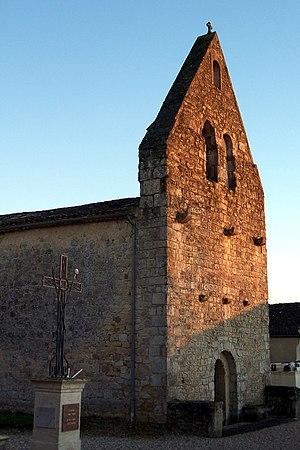
Église de Saint-Laurent-du-Plan (Gironde, France)